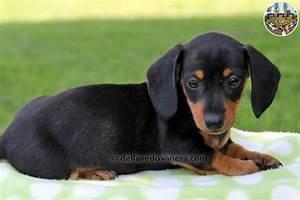
dog